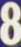
Number: 8